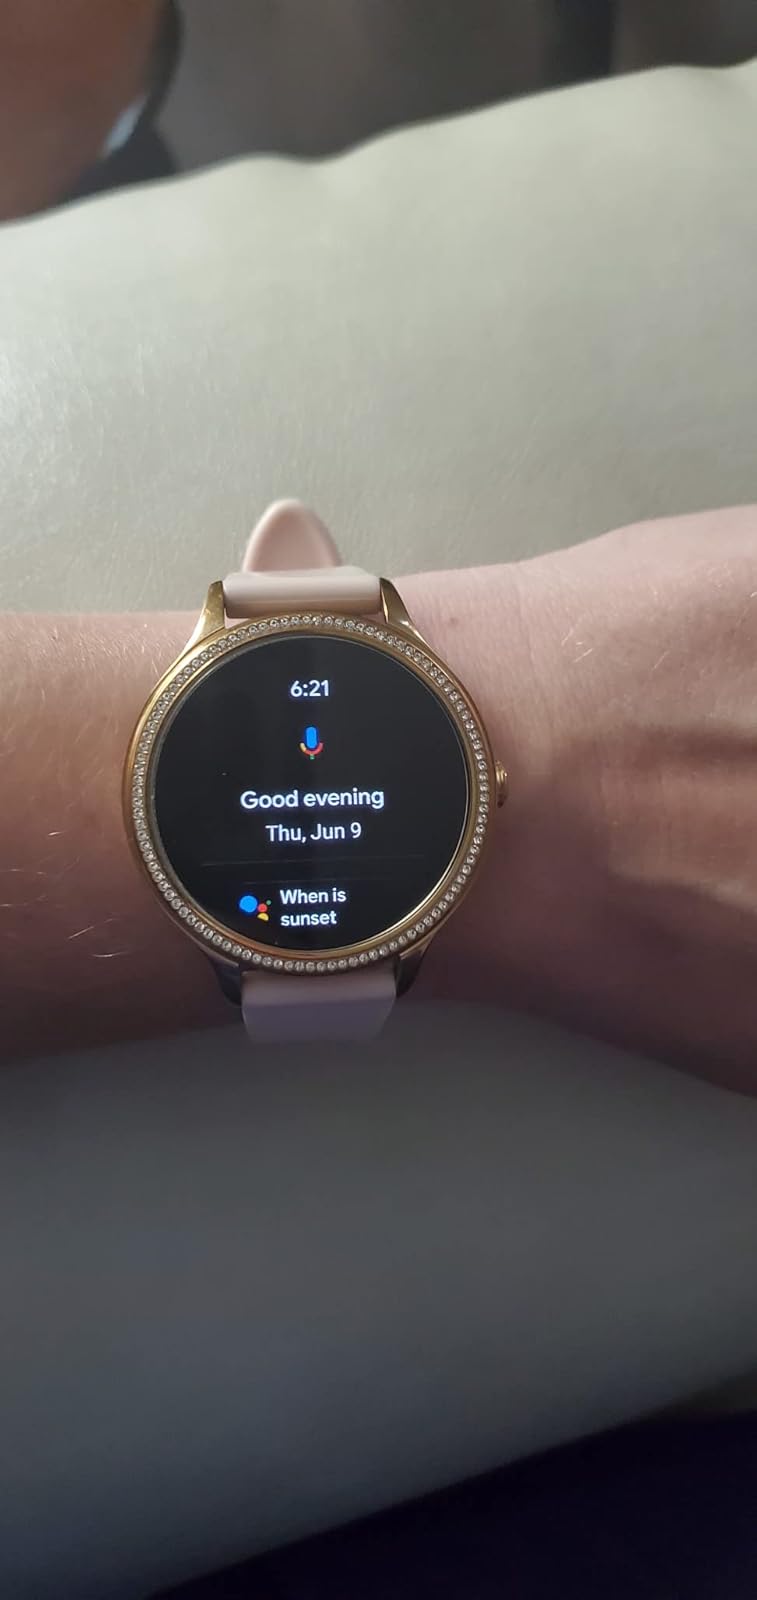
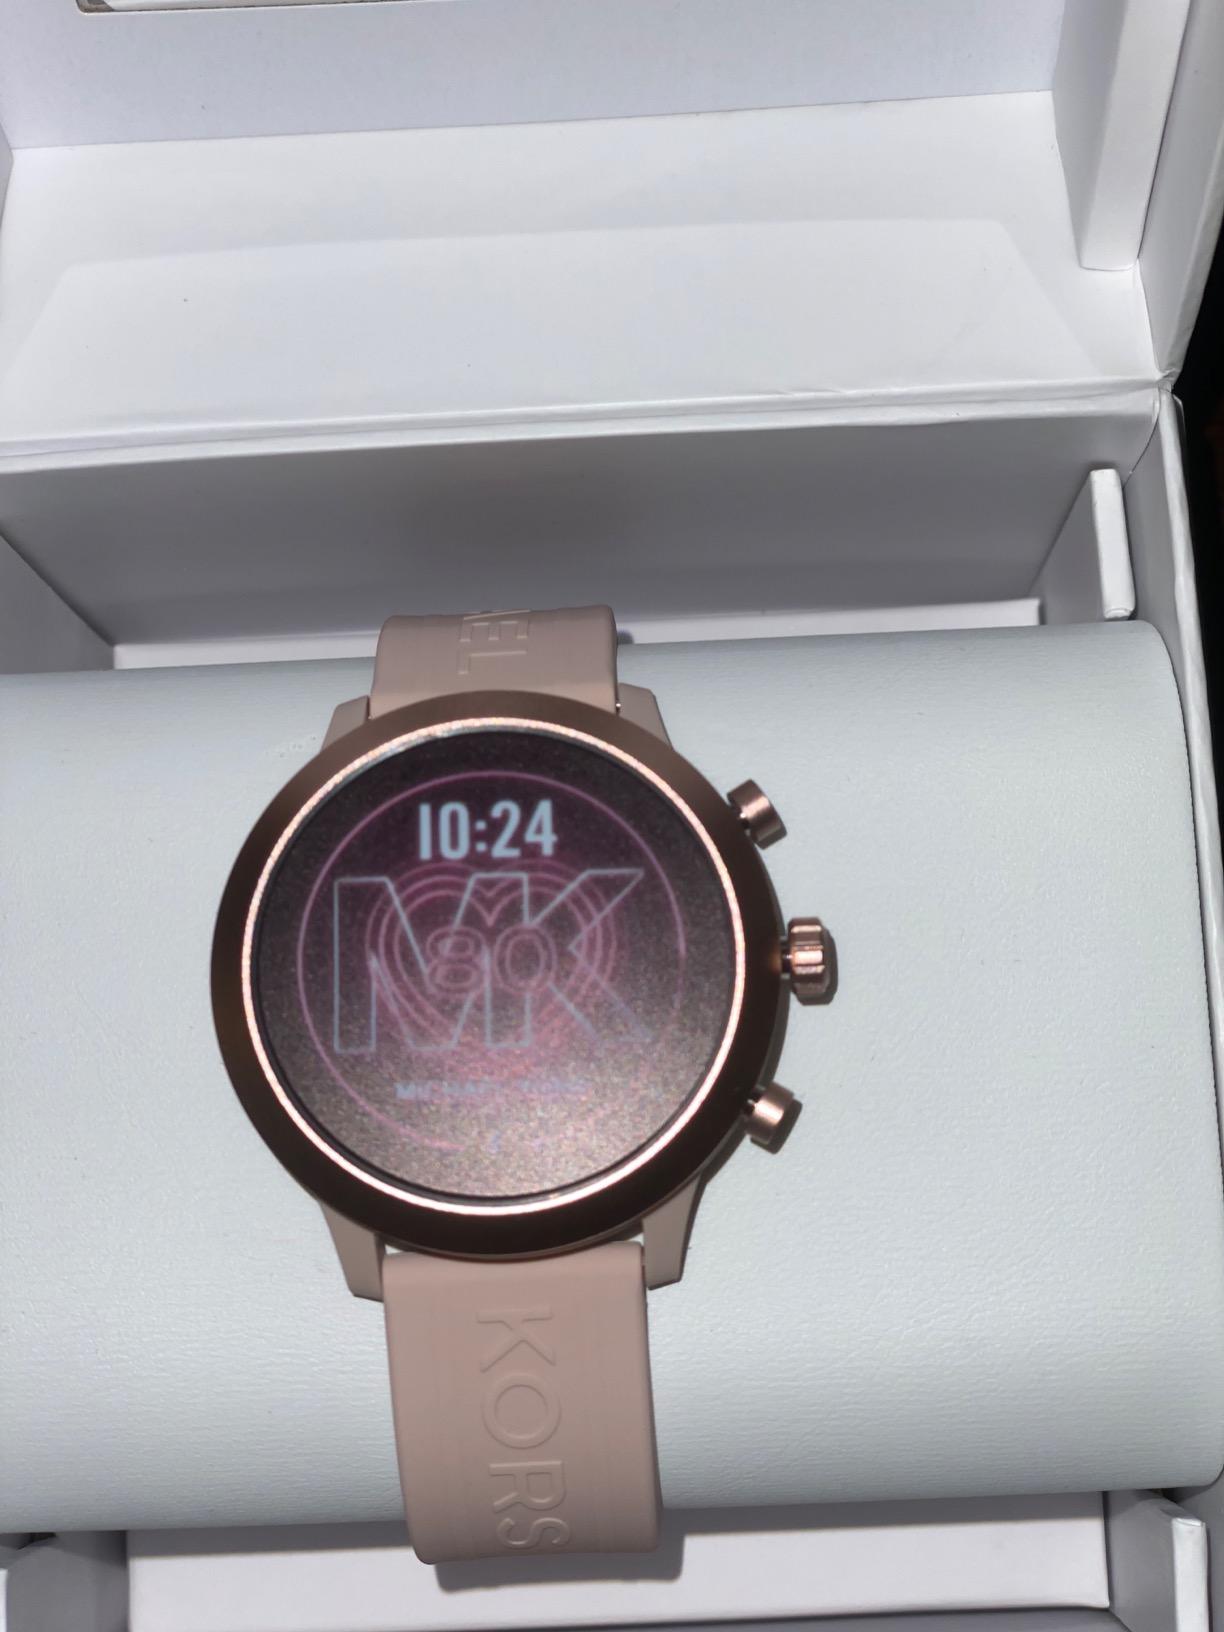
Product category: smartwatch
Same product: no